Aston Martin V8 Vantage (1977)

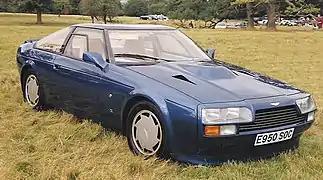
Aston Martin V8 Zagato

A Vantage Volante convertible version was also produced between 1986 and 1989. Six mechanically similar cars had been built earlier to special order, but it was not regularly available until then. The production version featured an even deeper front spoiler than fitted to the Vantage, even wider wheel arches, and extended side skirts. The Vantage Volante also had a rear spoiler, which the regular Volante did not feature. In total, 166 Vantage Volantes were built, with the last ones leaving the factory in December 1989. In 1987 Charles, Prince of Wales took delivery of a Vantage Volante, but at his request without the production car's wider wheelarches, front air dam and side skirts. This became known as the 'Prince of Wales Spec' (or PoW) and around another 26 such cars were built by the factory. These are now generally considered the most desirable of all the 1970s/80s V8 models. Combined with the PoW cars, 192 Vantage Volantes were built.